Bellbrook, New South Wales

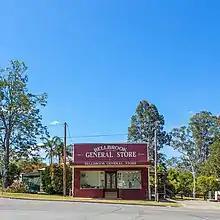
The iconic Bellbrook General Store

The Bellbrook Hotel overlooks the Macleay River. Opening in 1913, the Bellbrook Hotel is of historical significance, enjoying over one hundred years of service in addition to its notoriety as the watering hole of renowned Country Music Singer Slim Dusty. In 2018, the pub was nominated for the Best Bush Pub category in the Australian Hotels Association 2018 awards for excellence. In the same year, Bellbrook Hotel featured as one of twenty-five historic pubs in a travel book by the publisher of Australian Bush Pubs, titled, "'Historic Pubs, New South Wales"'.